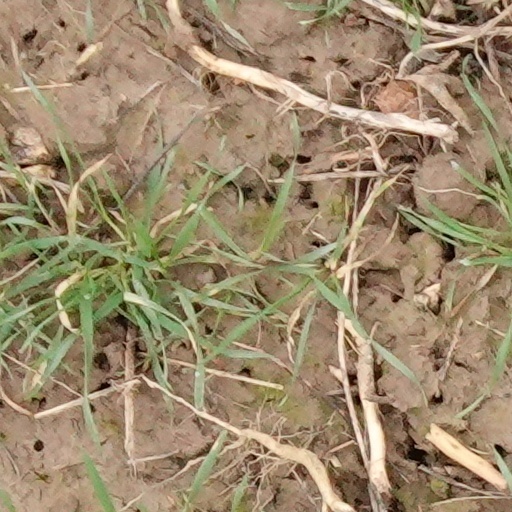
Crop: wheat